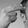
ASL letter: H